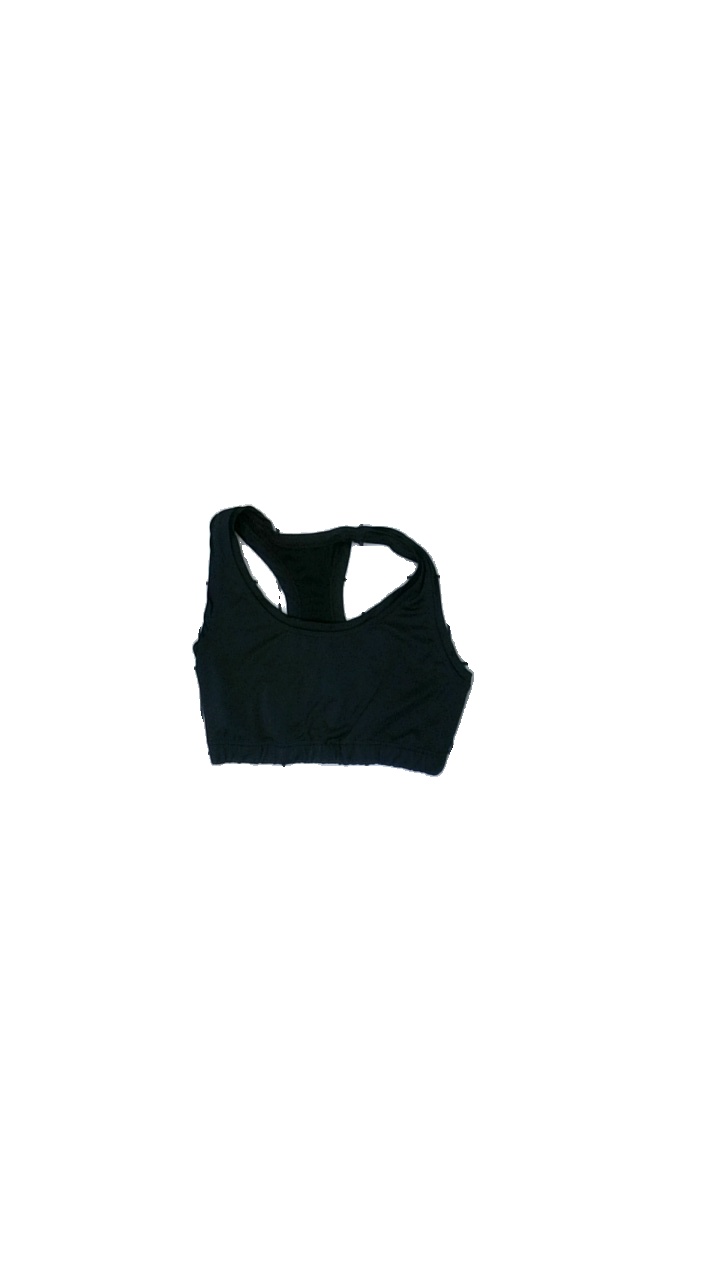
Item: Training Top (Ladies)
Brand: Oxide
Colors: Black
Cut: Regular, Cropped, Tight
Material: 100% polyester
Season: All
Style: Sports
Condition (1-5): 4
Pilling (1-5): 5
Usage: Reuse
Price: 50-100